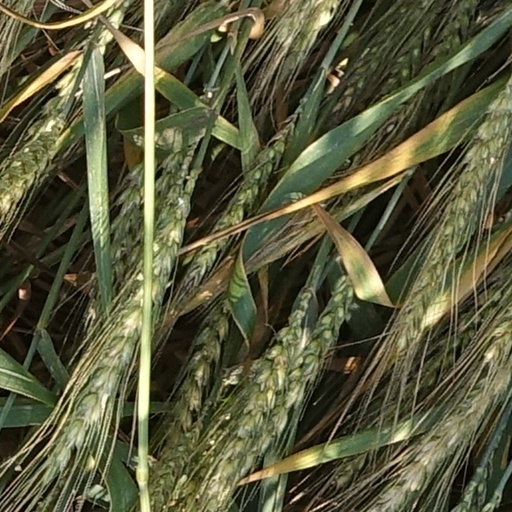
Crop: wheat